Stranorlar

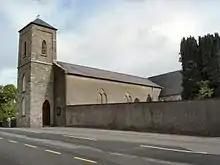
Church of Ireland in Stranorlar.

The town's Church of Ireland church, St John's Church, is a registered monument. The Catholic church, Church of Mary Immaculate, is a nineteenth-century structure. There is also a Reformed Presbyterian Church of Ireland church and a Presbyterian church in the town.